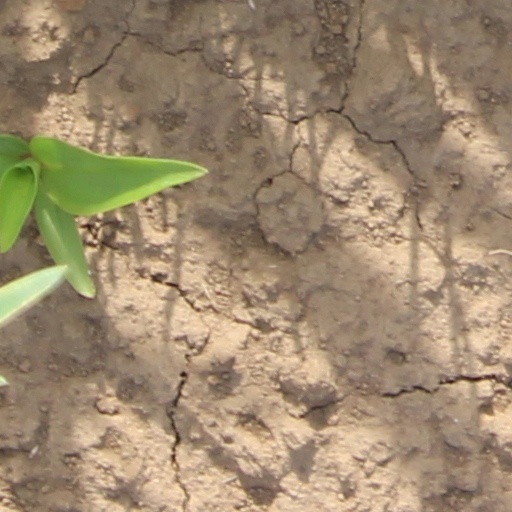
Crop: wheat